Roland Puhr

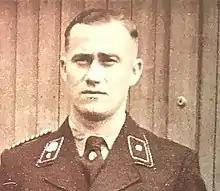
Puhr during his time in the SS

Roland Puhr (21 January 1914 – 15 April 1964) was an SS-Unterscharführer who committed numerous atrocities at Sachsenhausen concentration camp during World War II. After the war, he settled down in East Germany using forged papers. Puhr was exposed as a war criminal in 1963, and executed the following year.